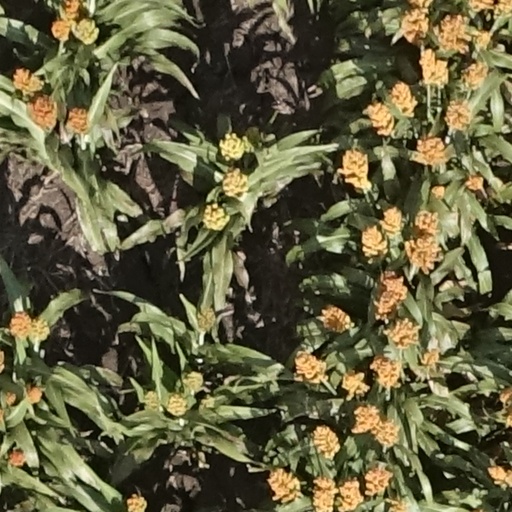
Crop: sorghum